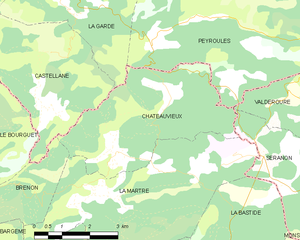
Carte des communes françaises Châteauvieux